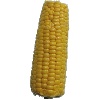
Label: corn